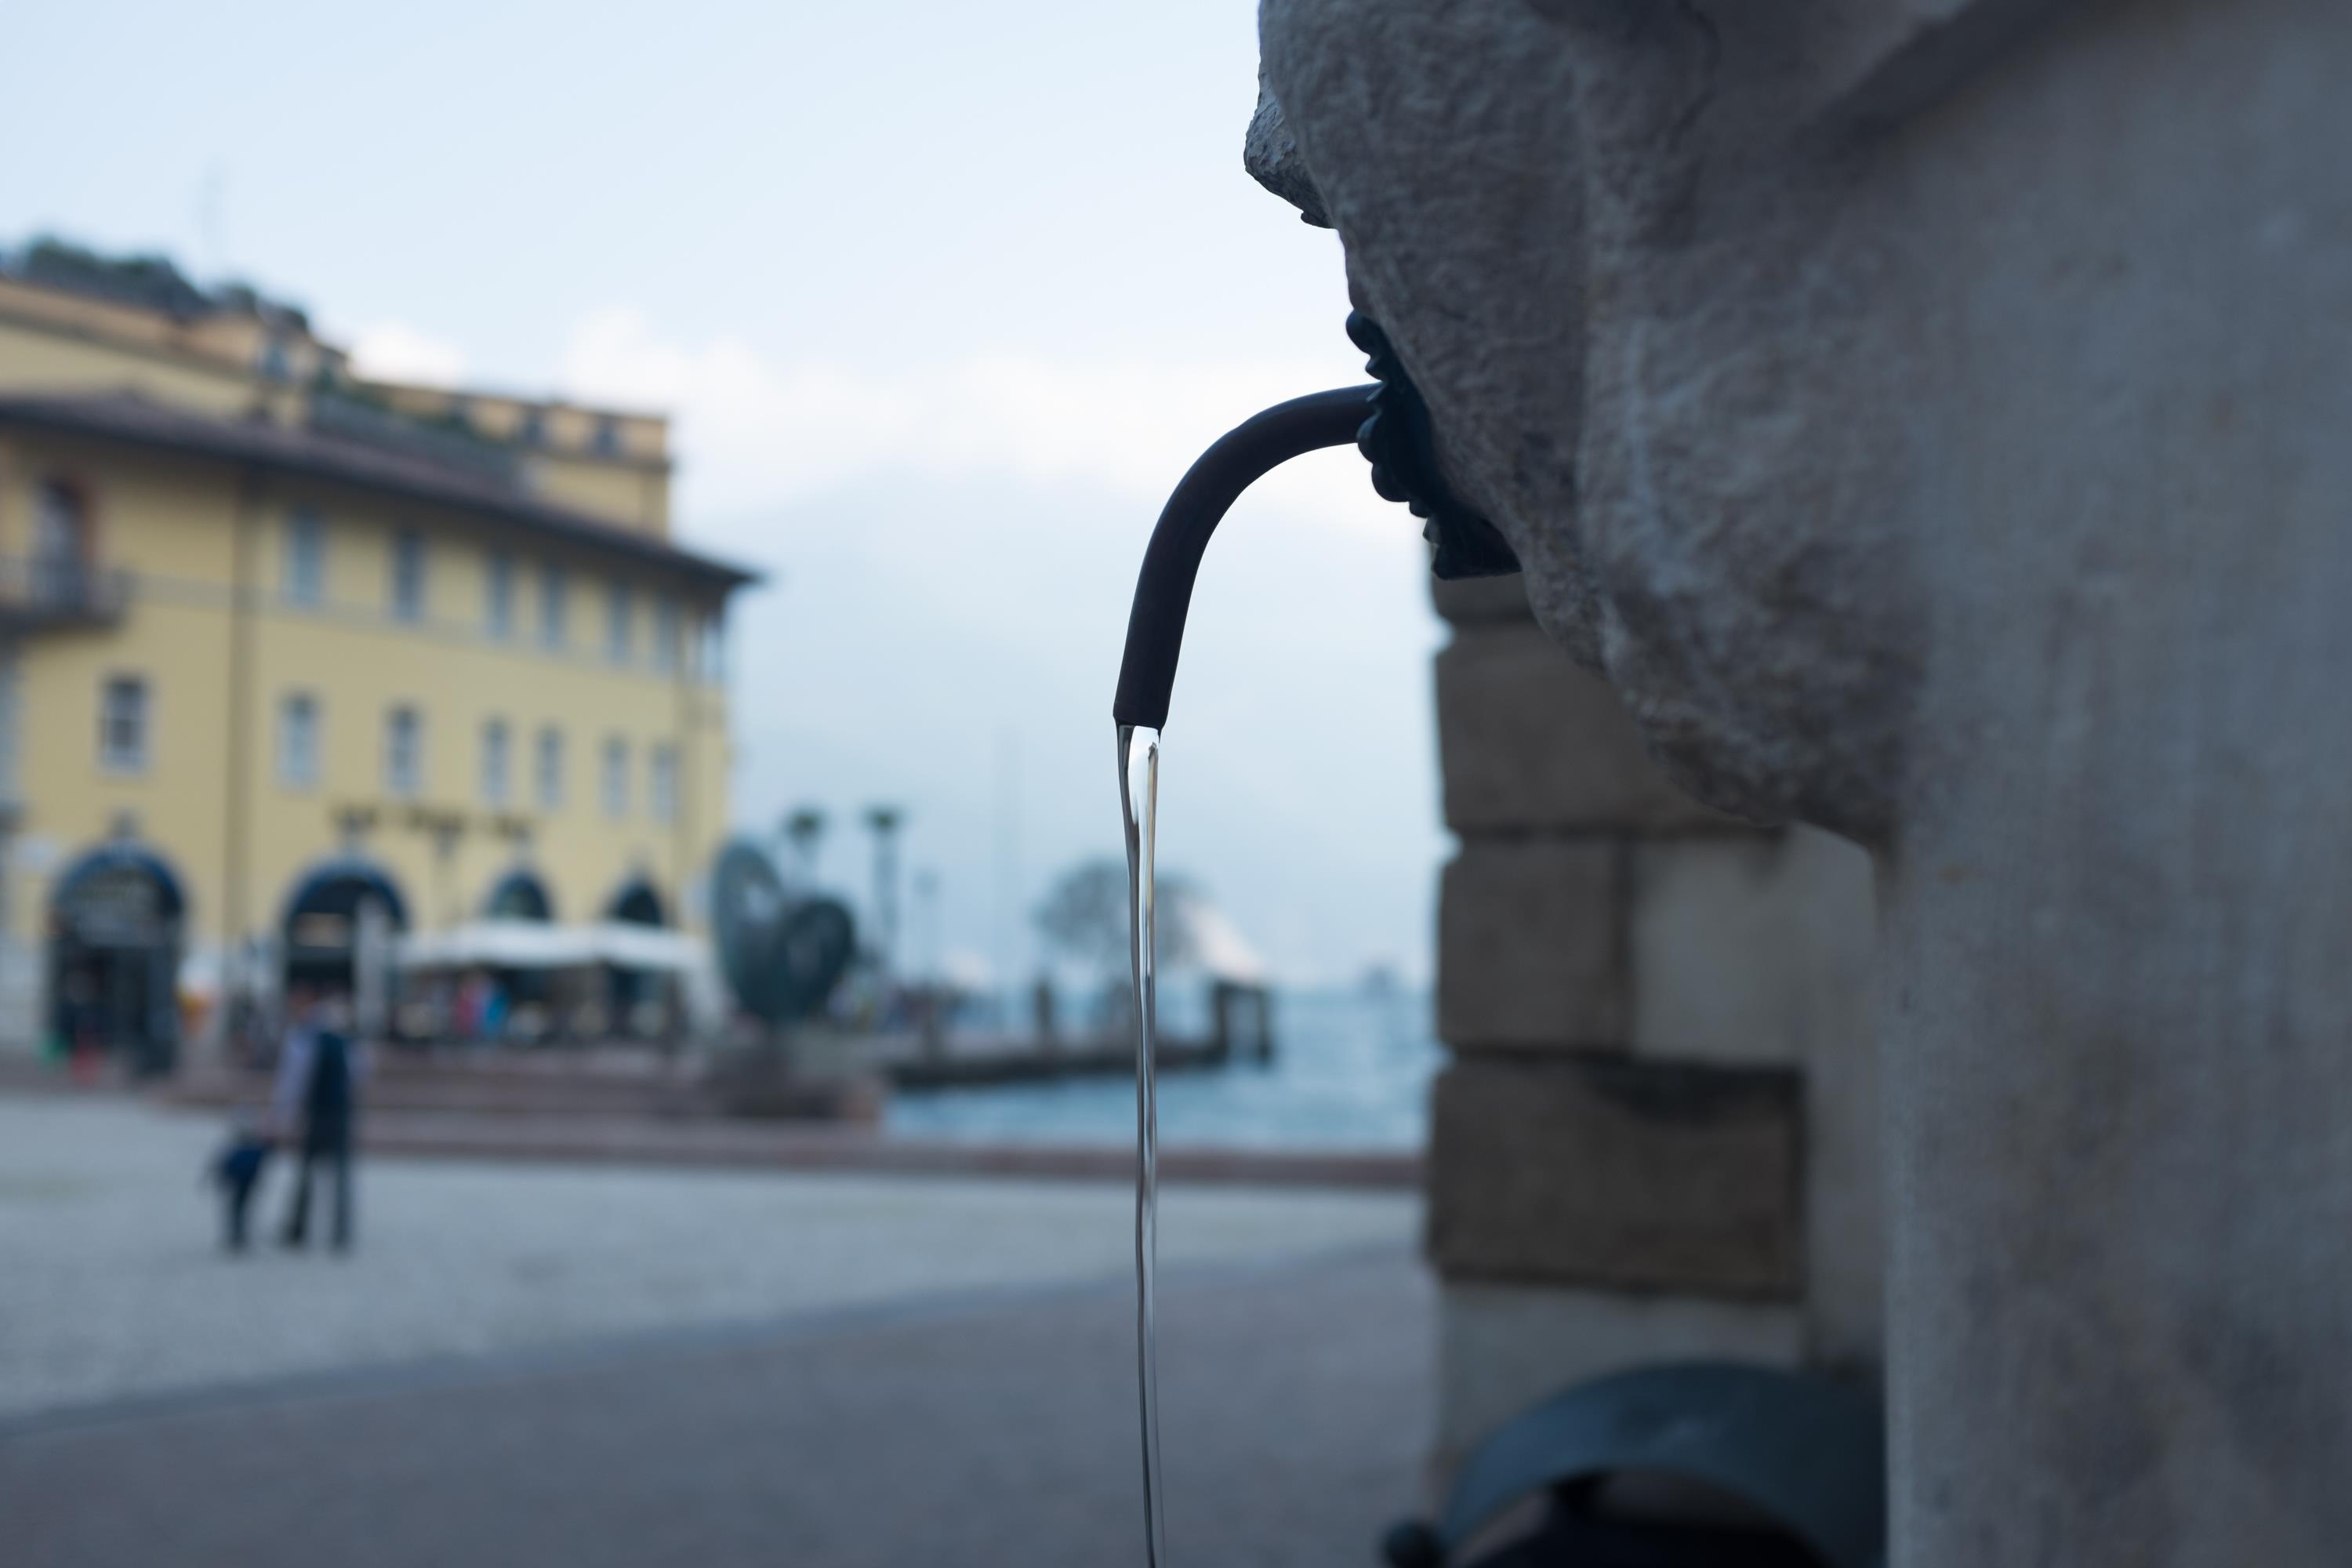
architecture, wall, sky, arch, city, vacation, street, tree, tourism, photography, road, building, town square, street light, monument, sculpture, art